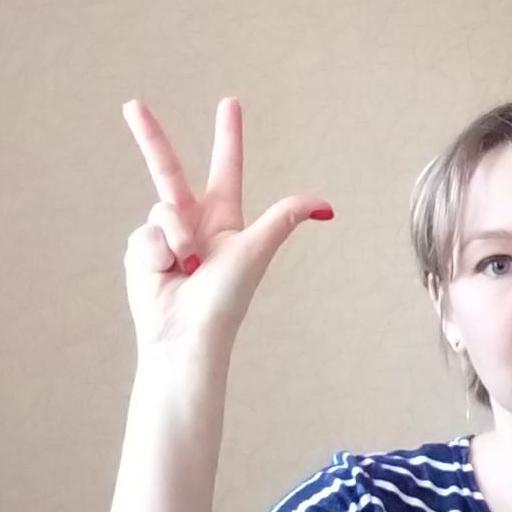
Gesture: three2